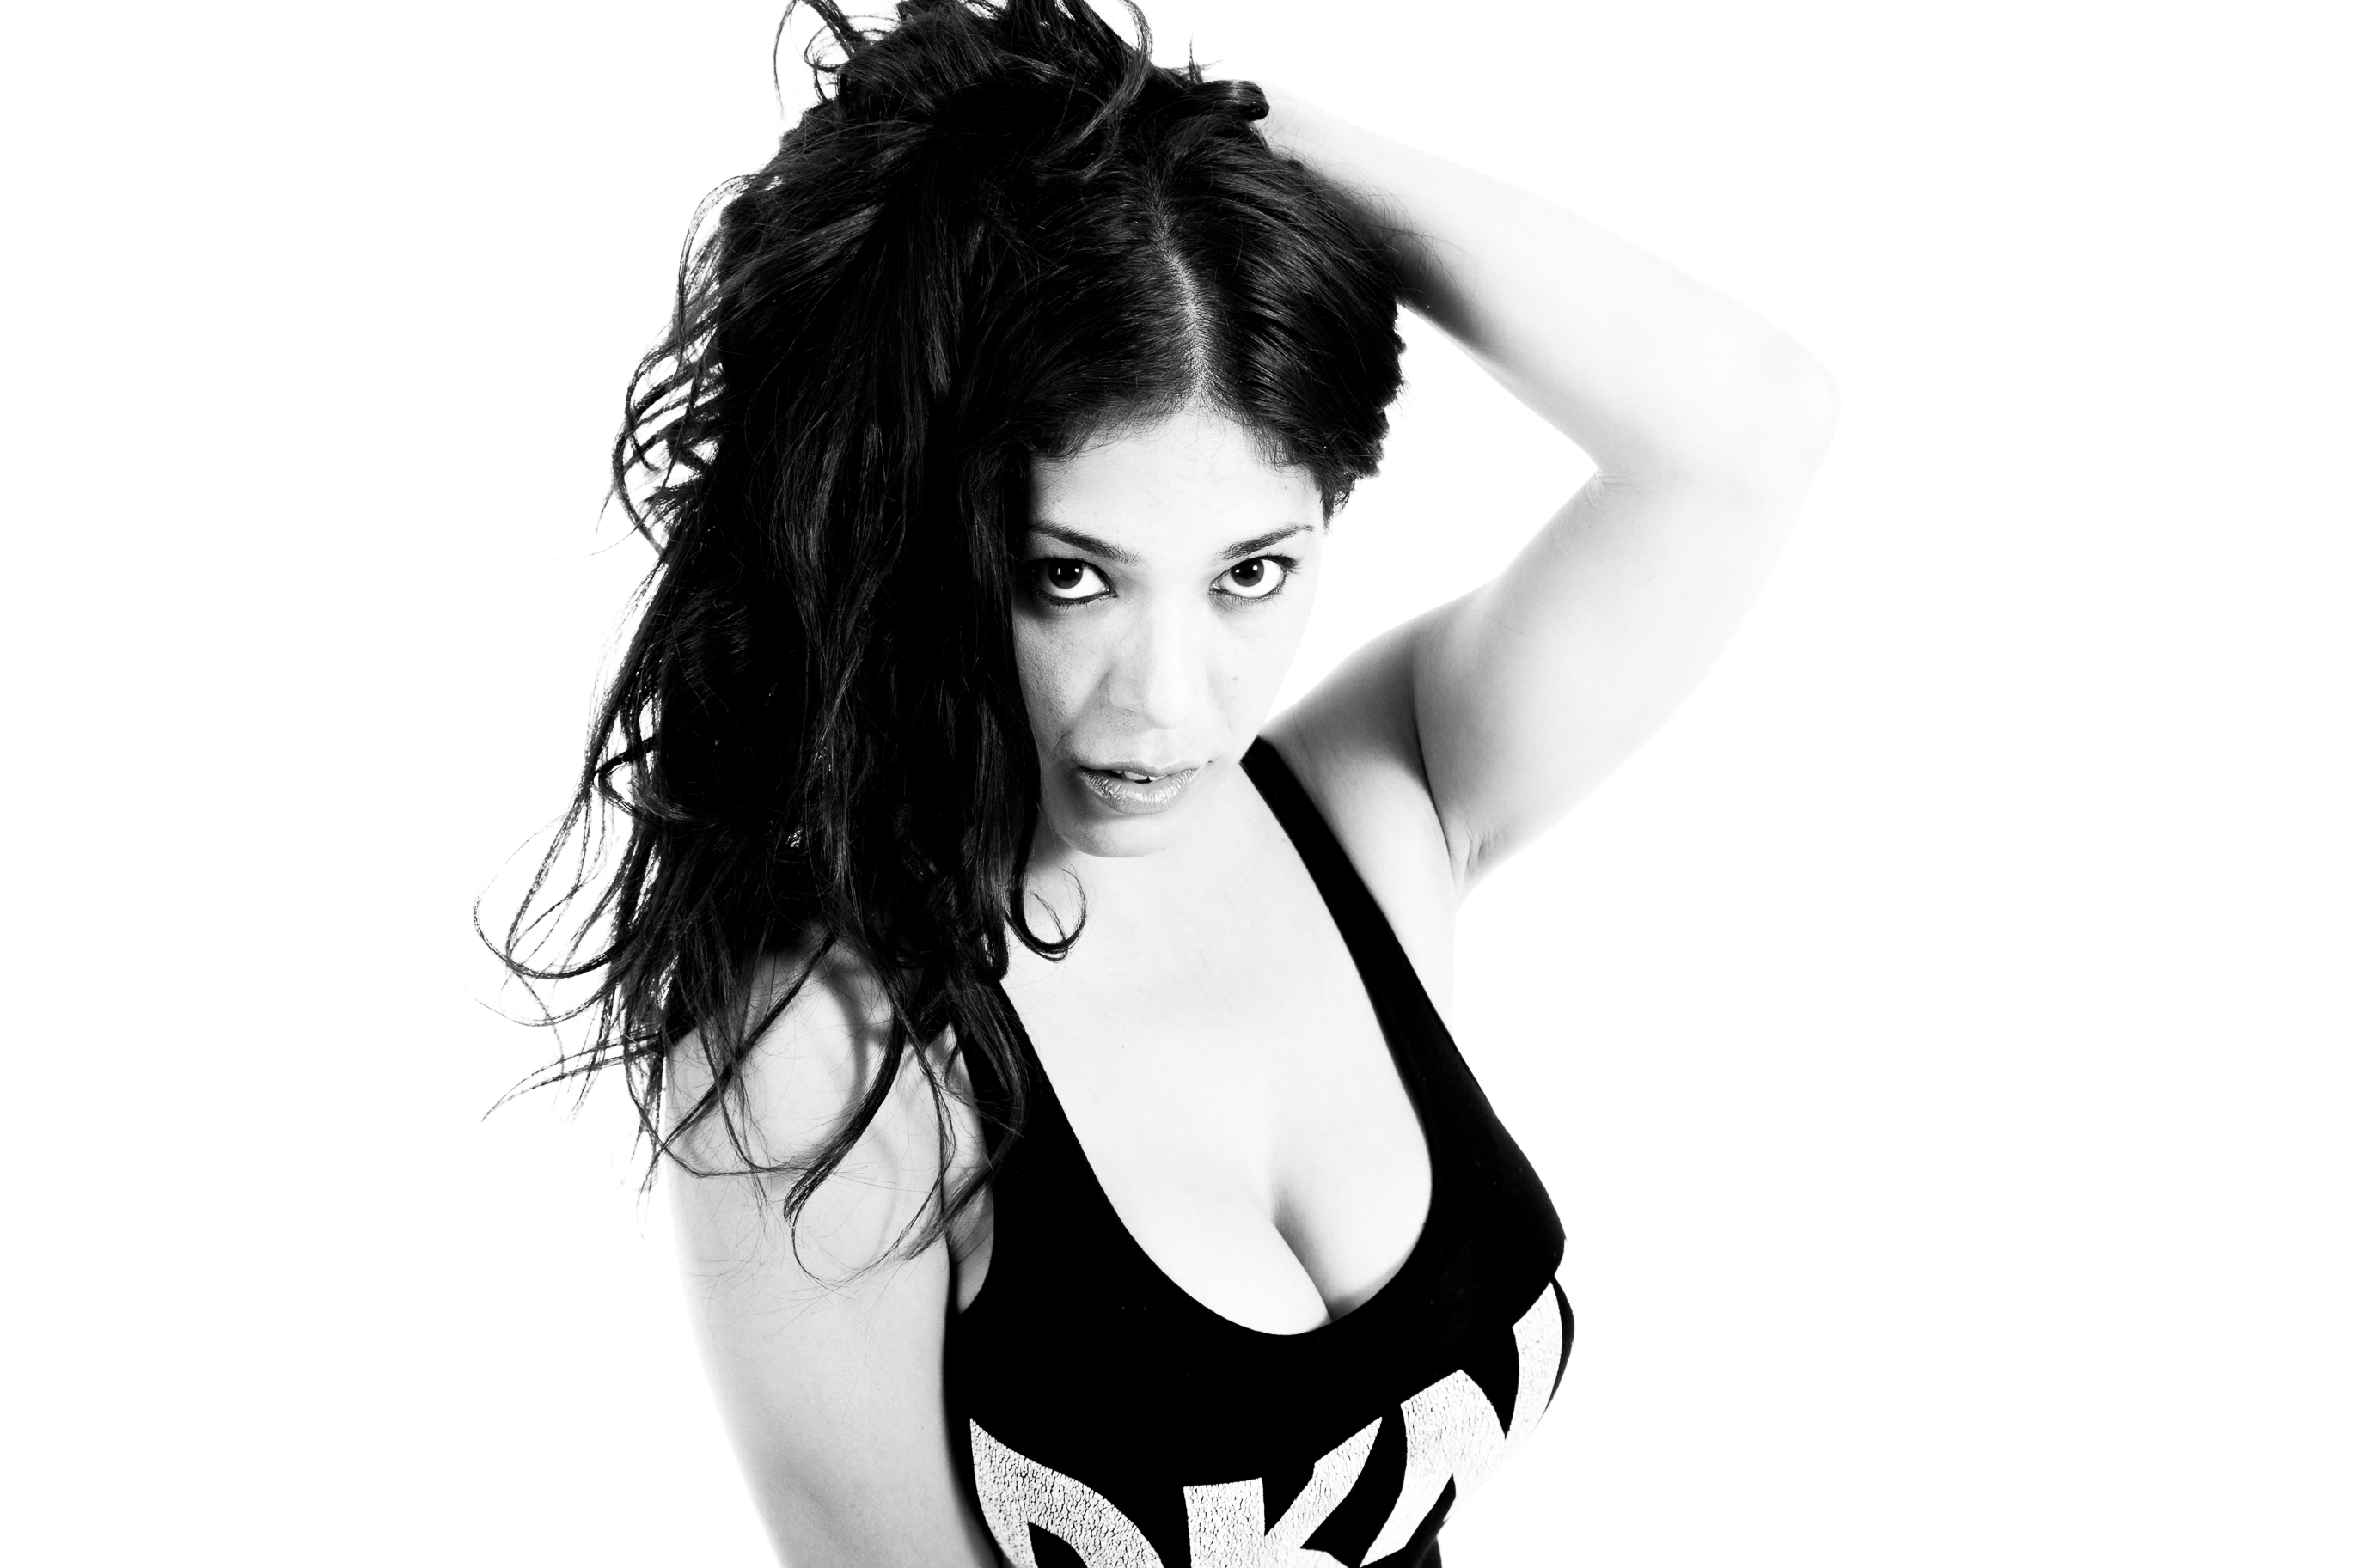
hand, black and white, girl, hair, photography, singer, model, finger, canon, monochrome, arm, hairstyle, long hair, black hair, eos, women, beauty, mujer, canon6d, 6d, sexy, argentina, canoneos6d, rodrigoparedes, buenosaires, ar, www160378com, info160378com, canon24105, photo shoot, brown hair, sense, monochrome photography, art model, supermodel